Brazil national football team

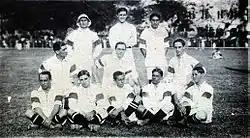
The first Brazil national team, 1914

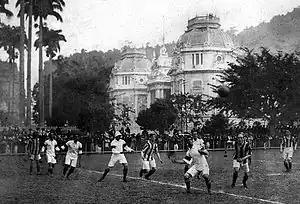
Brazil's first match at home against Exeter City in 1914

It is generally believed that the inaugural game of the Brazil national football team was a 1914 match between a Rio de Janeiro and São Paulo select team and the English club Exeter City, held in Fluminense's stadium. Brazil won 2–0 with goals by Oswaldo Gomes and Osman, though it is claimed that the match was a 3–3 draw.